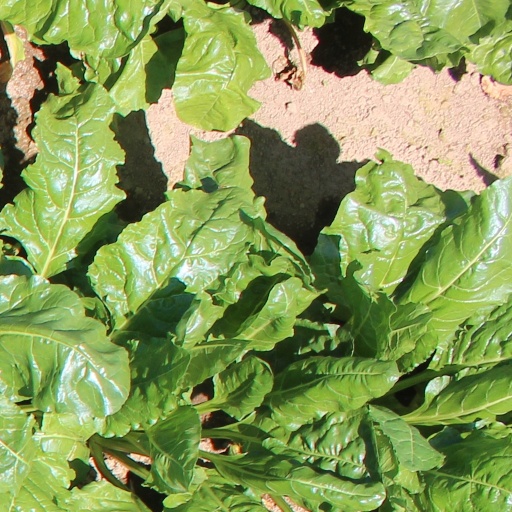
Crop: sugar beet